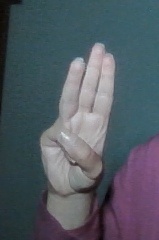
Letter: thaa